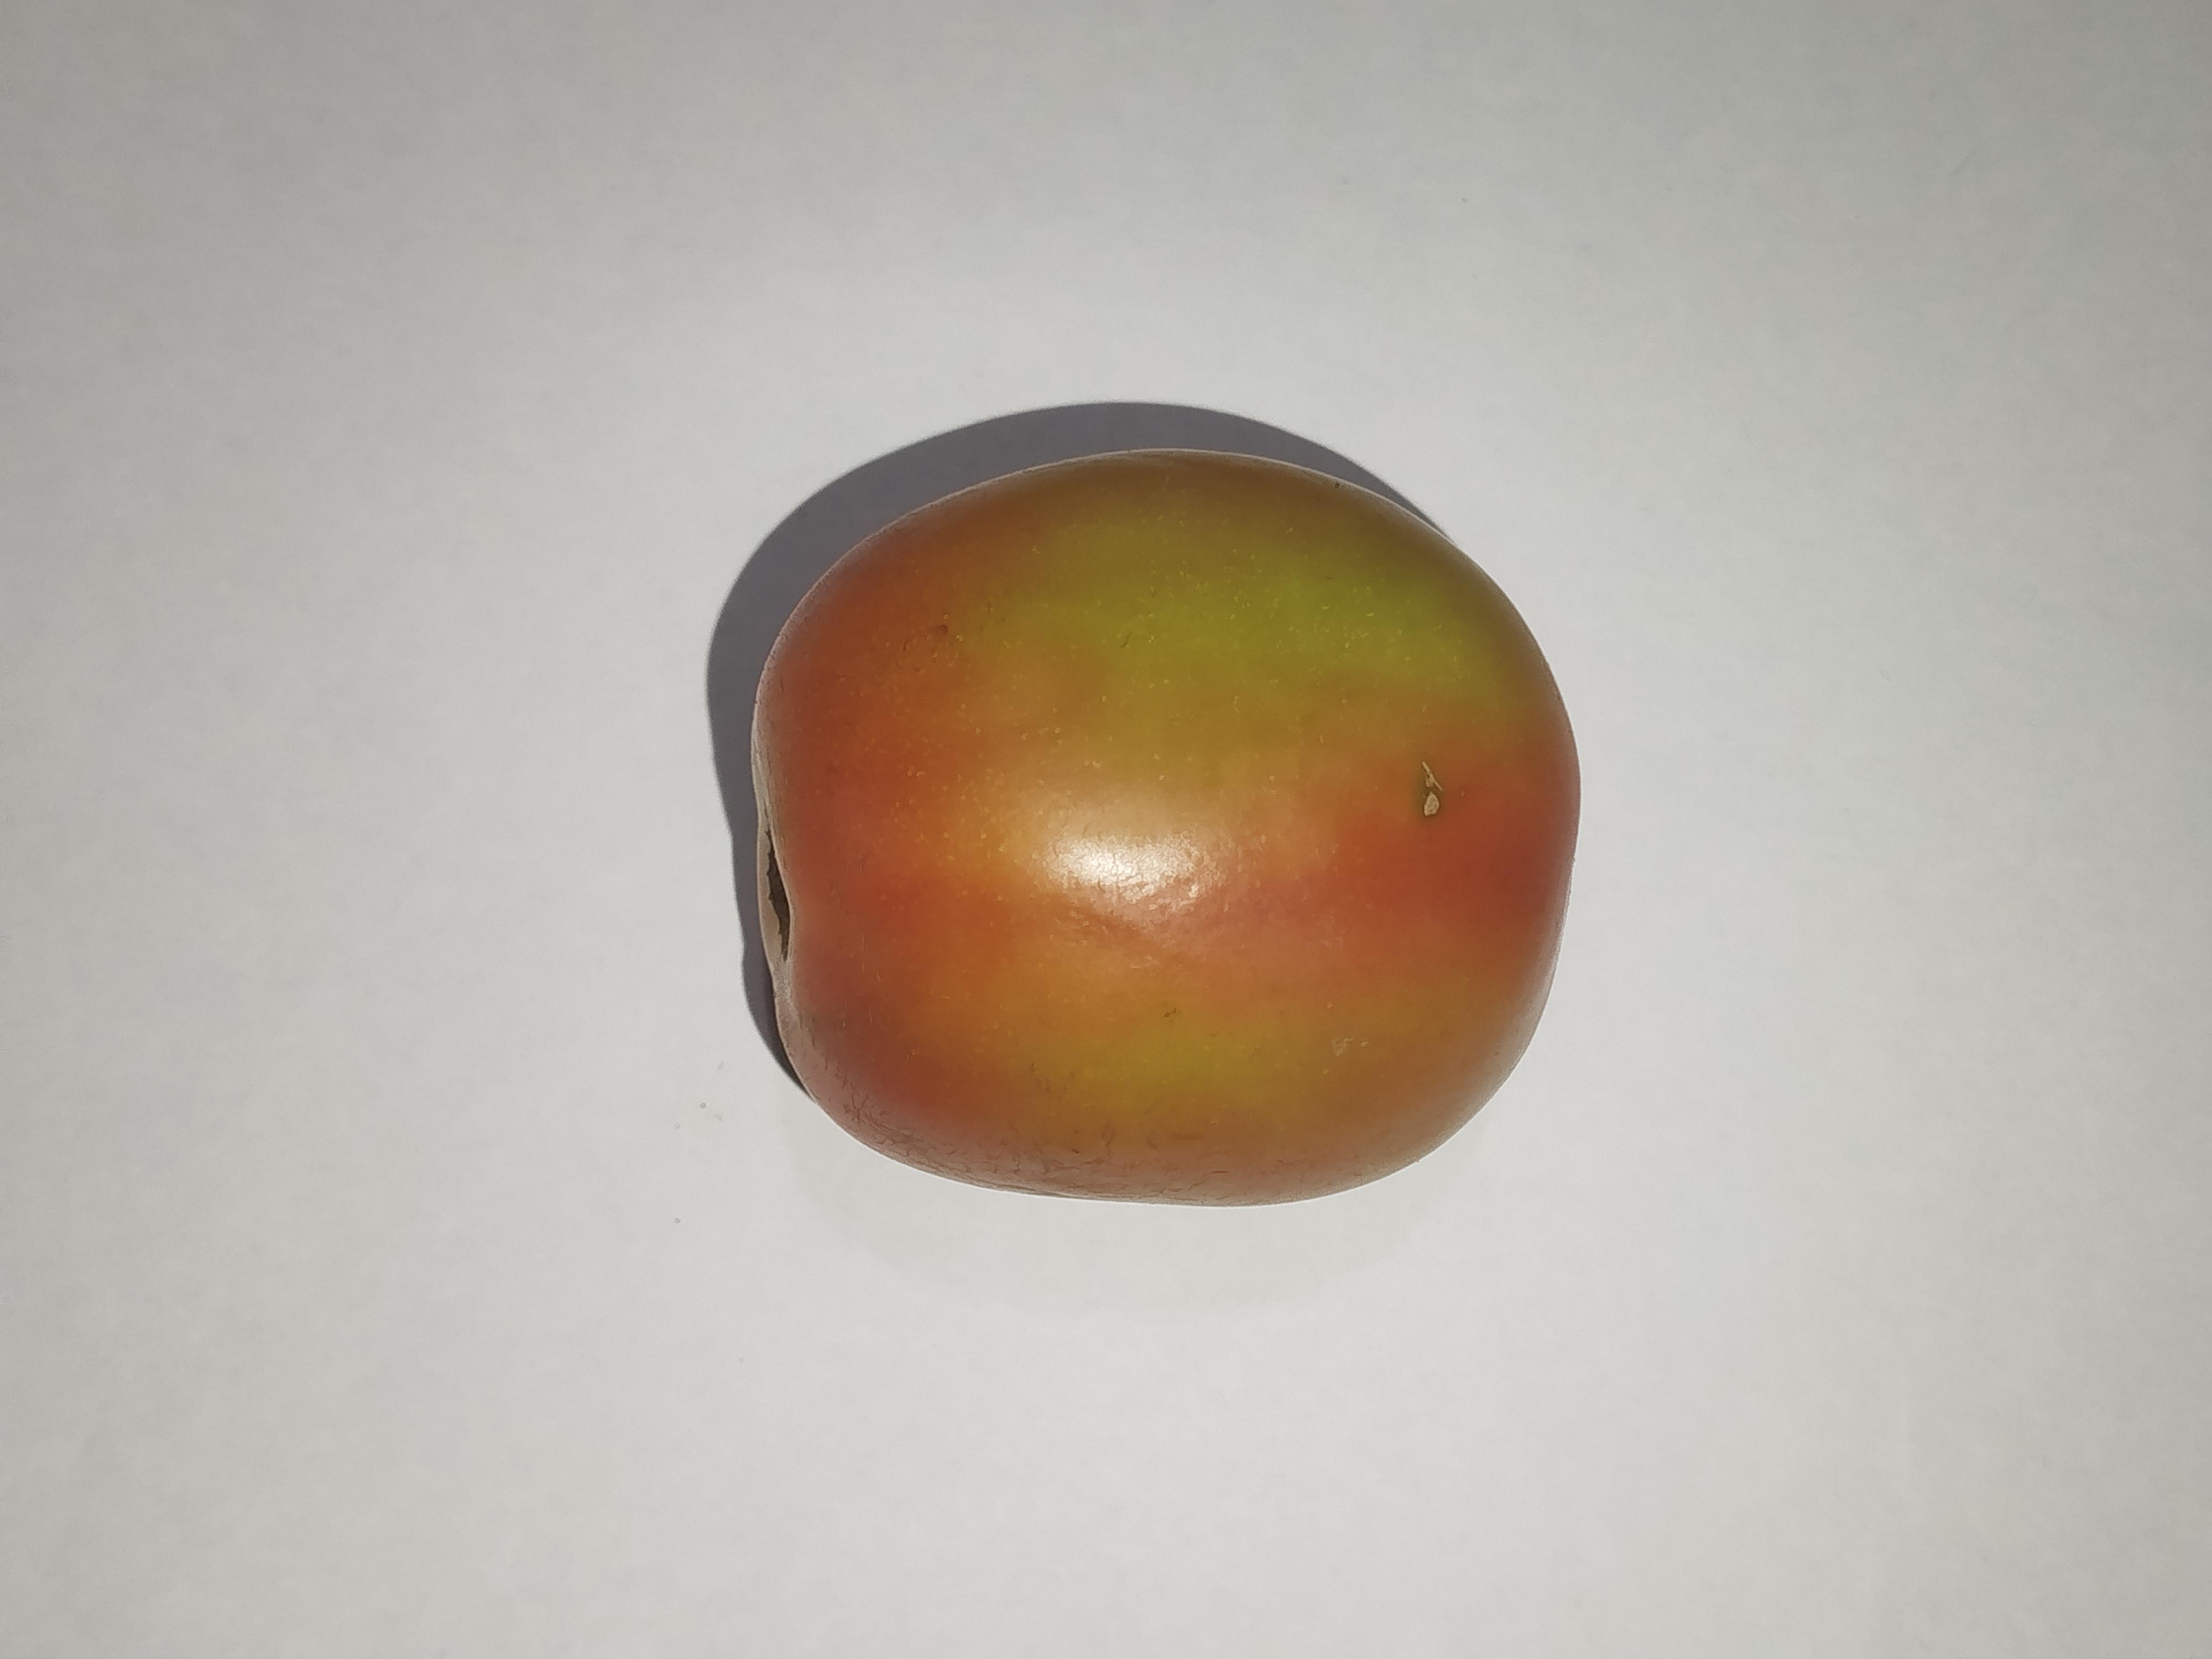
Label: Tomato